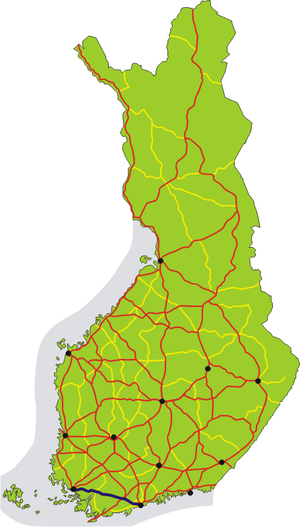
La route nationale 1 est une route nationale de Finlande reliant Helsinki à Turku. Elle mesure 165 kilomètres de long et fait partie de l'itinéraire de la route européenne 18 entre Piikkiö et Turku. Le dernier tronçon de la Valtatie, portée aux standards autoroutiers en dehors des agglomérations, a été mis en service le 28 janvier 2009. À Helsinki, elle débute en tant que Voie de Turku.